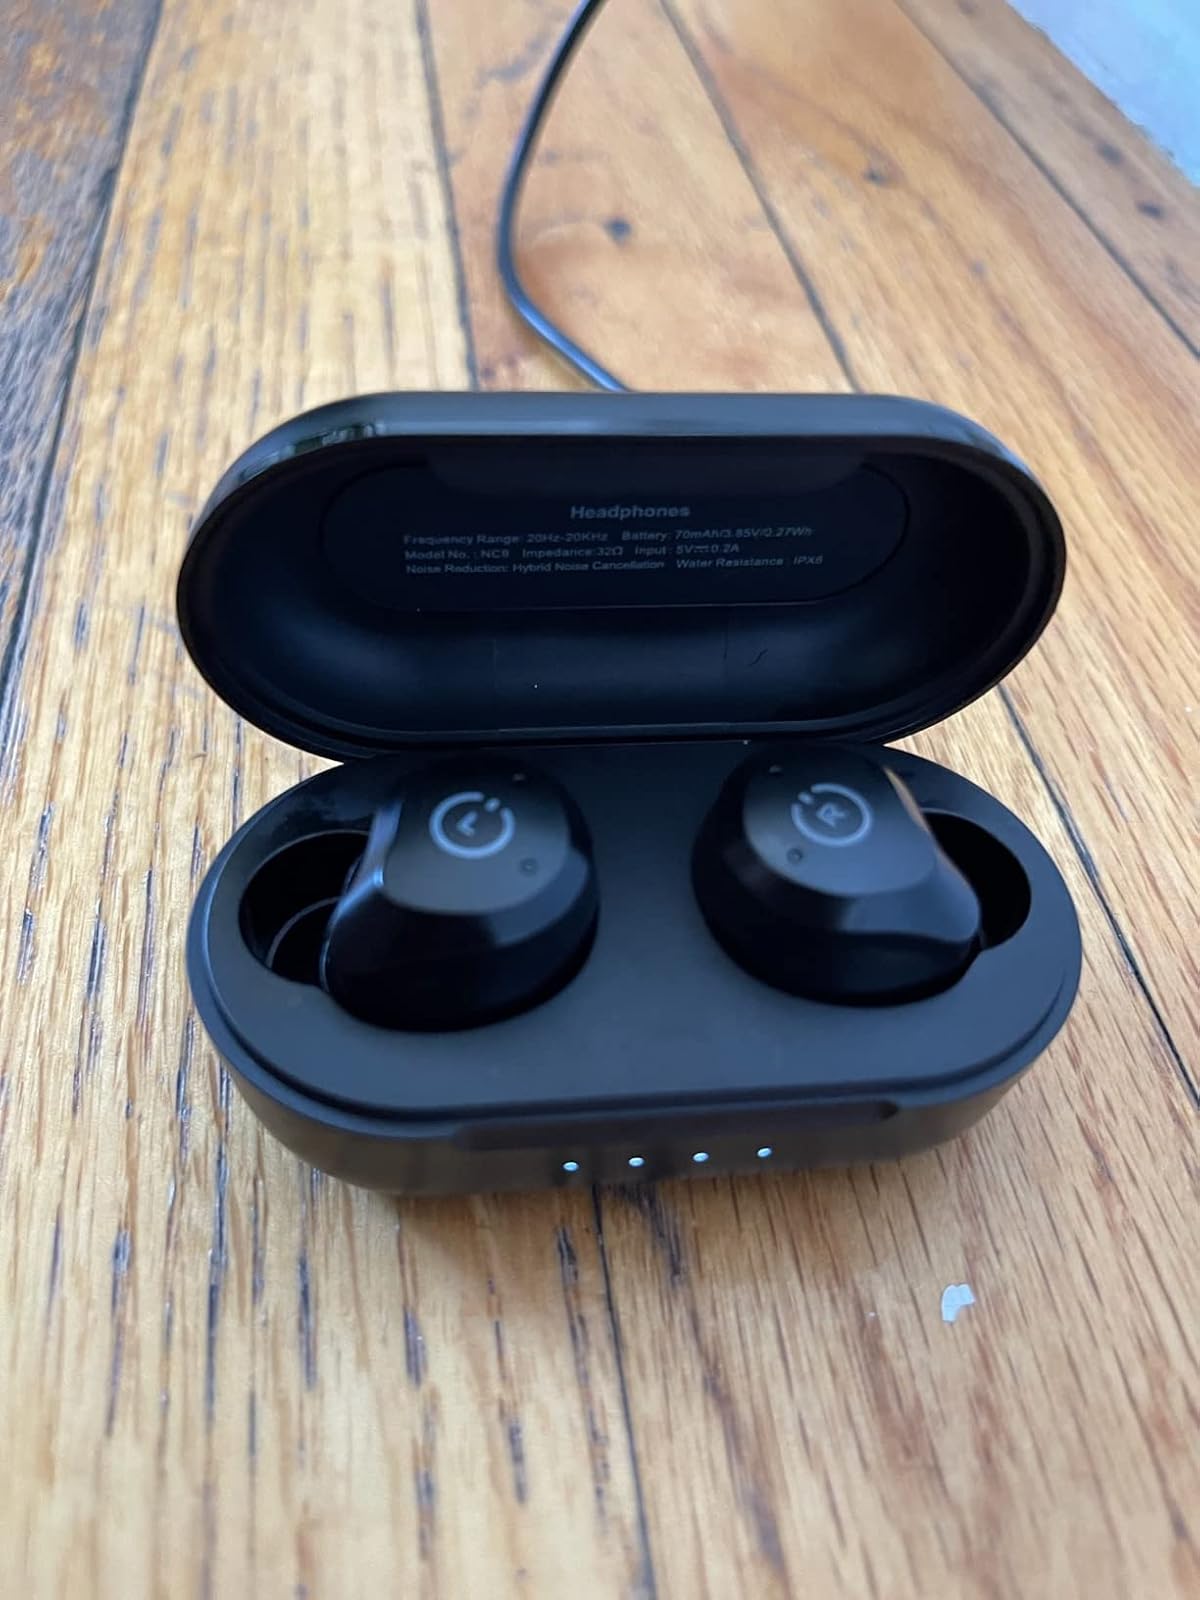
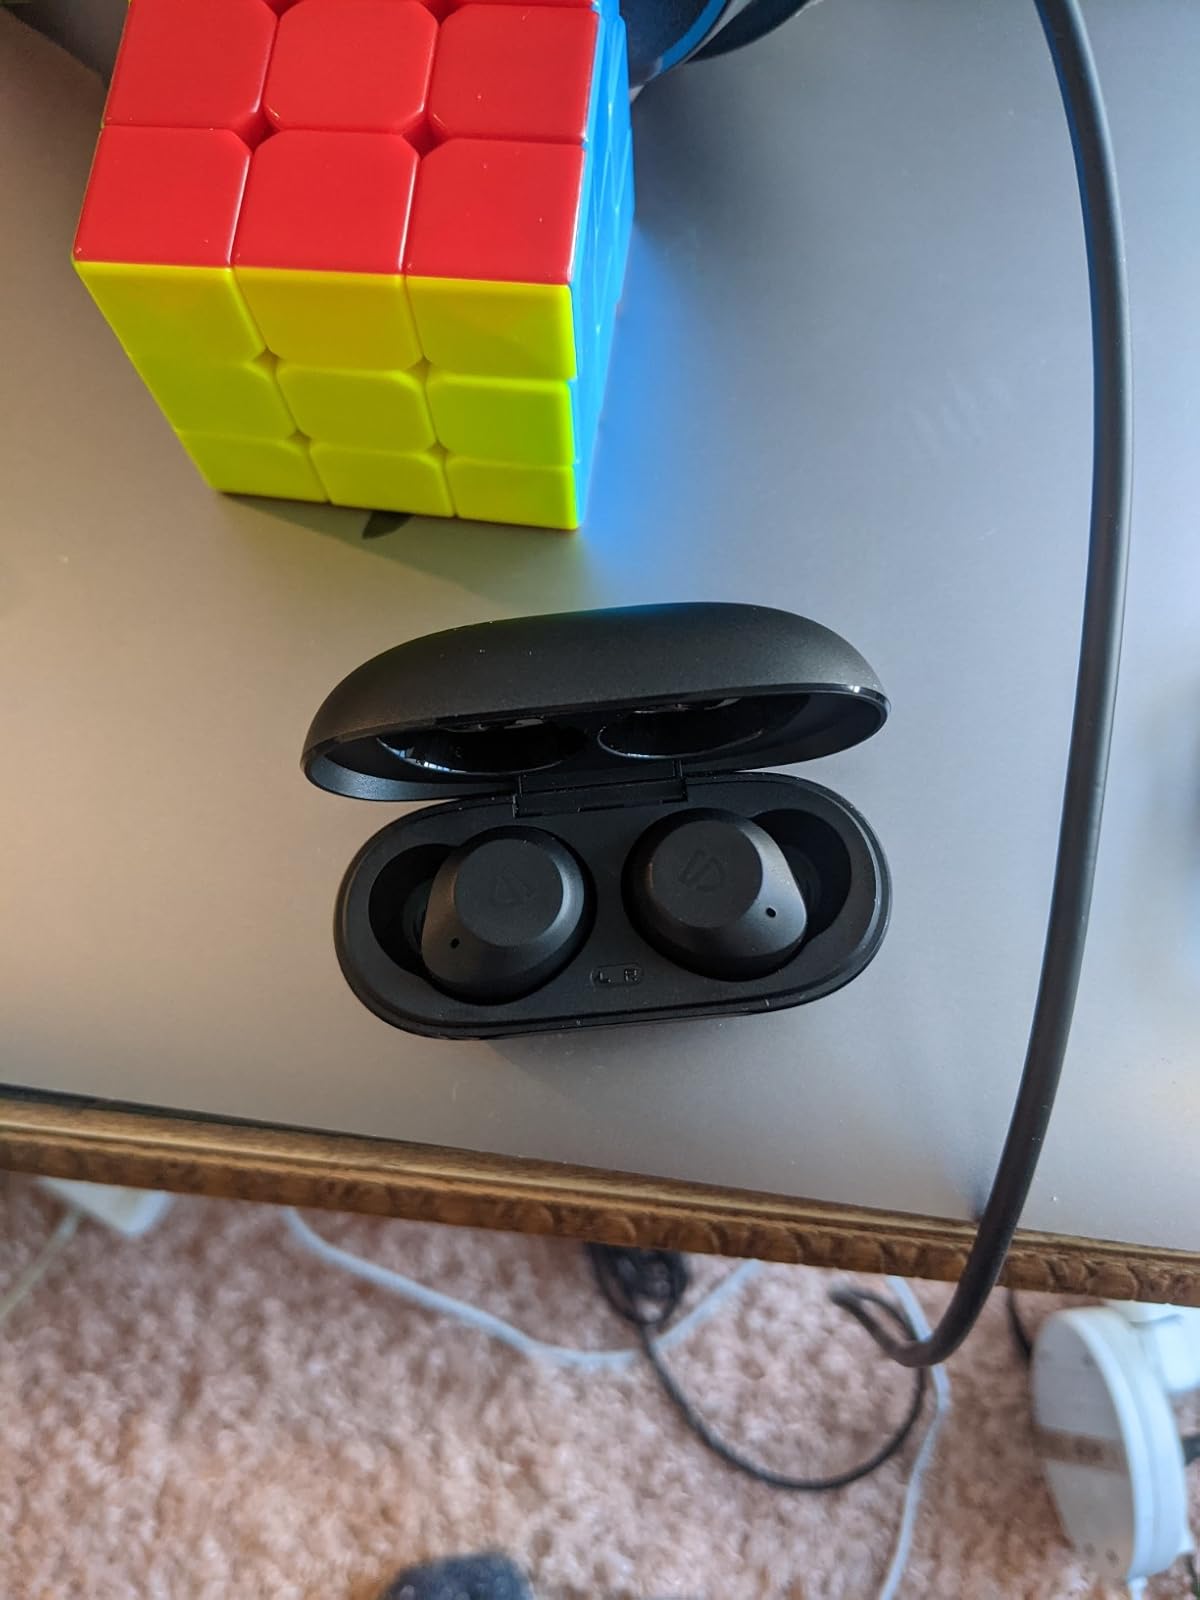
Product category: earbuds
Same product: no